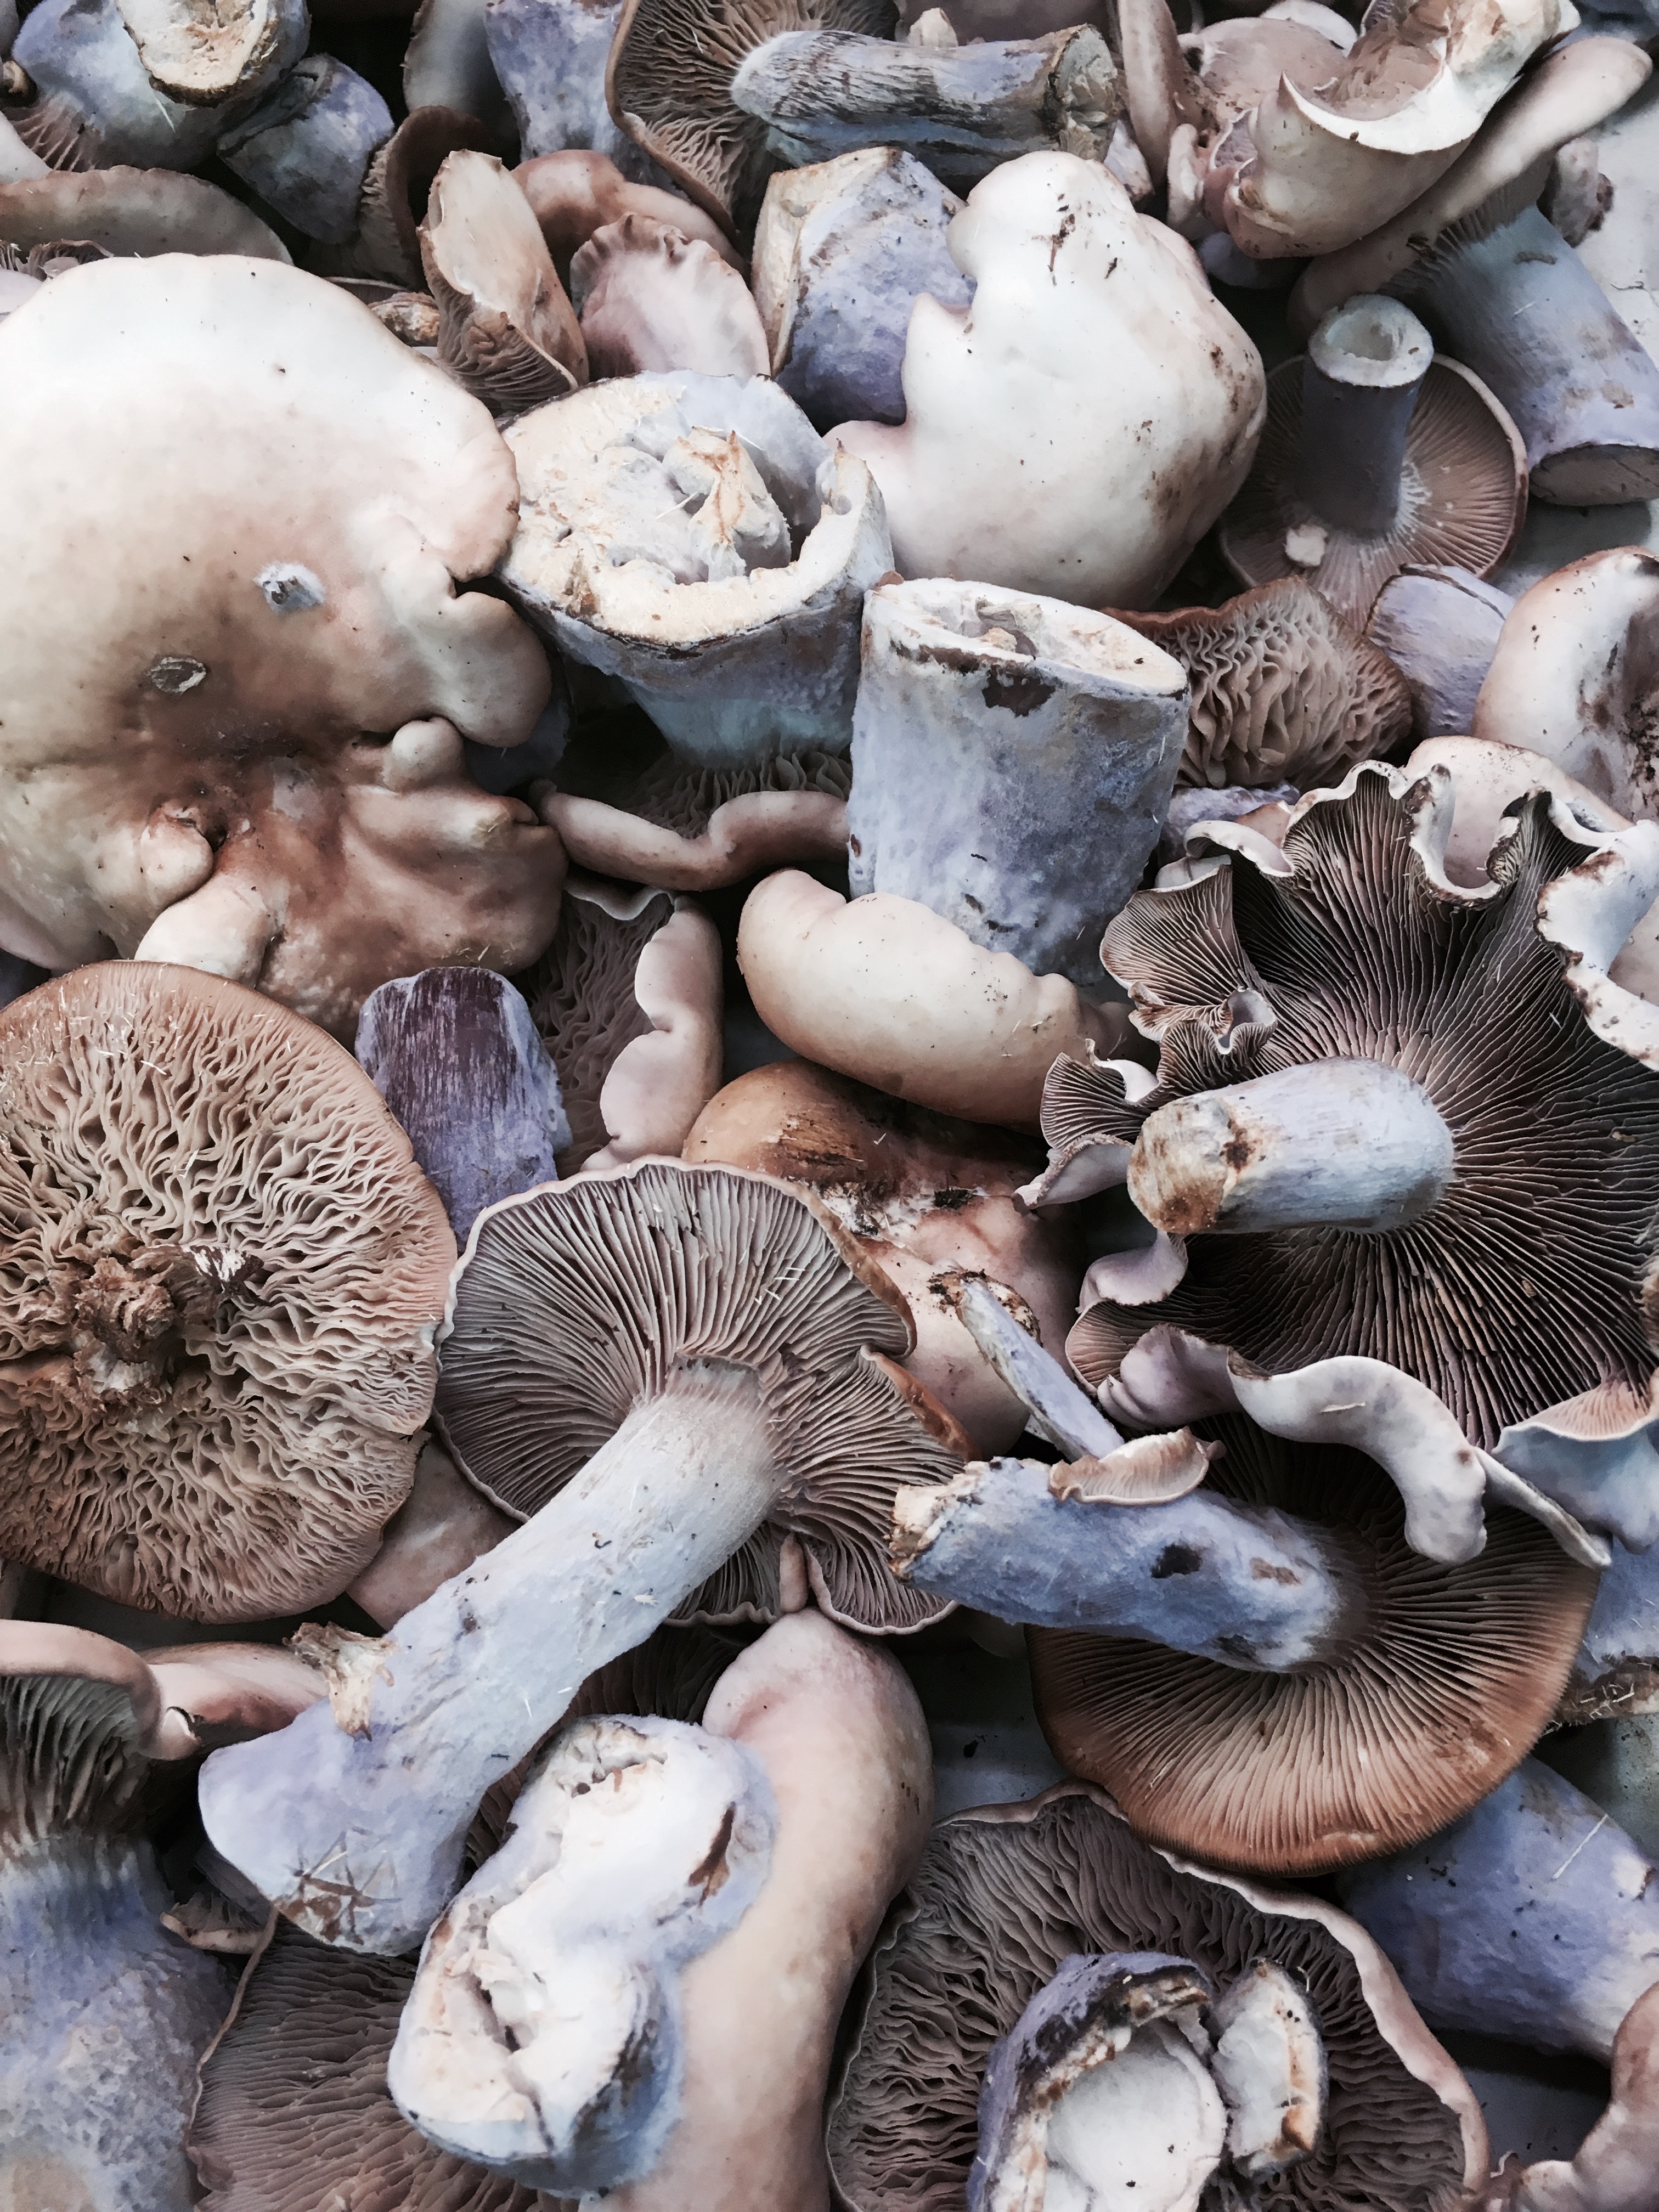
nature, cockle, edible mushroom, champignon mushroom, mushroom, pleurotus eryngii, shiitake, shell, clam, fungus